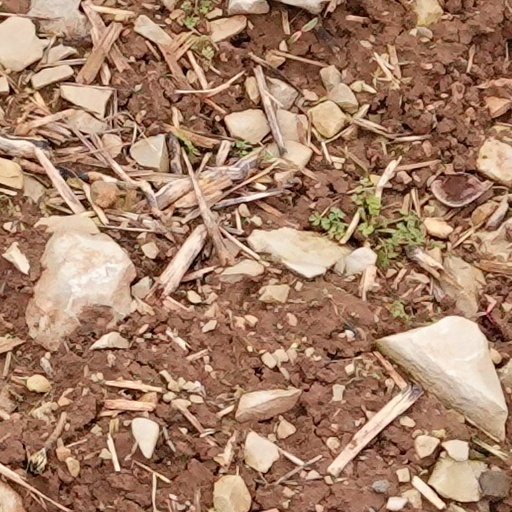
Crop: wheat